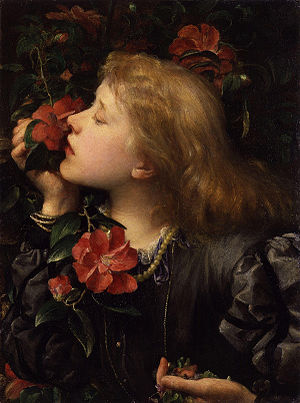
George Frederic Watts / Gallerier
George Frederic Watts var en engelsk maler og skulptør/billedhugger.